Piphat

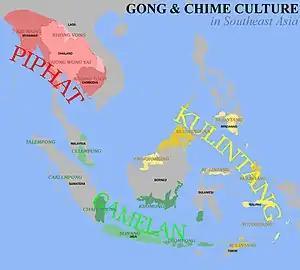
The three major indigenous genres of gong-chime music prevalent in Southeast Asia includes the "gamelan" of western Indonesia; the "kulintang" of the southern Philippines, eastern Indonesia, and eastern Malaysia; and the "piphat" of Thailand, Cambodia, Laos, and the "hsaing waing" of Burma.

"Wong piphat khrueang yai" is arranged by adding "ranat ek lek" (ระนาดเอกเหล็ก; treble metallophone) and "ranat thum lek" (ระนาดทุ้มเหล็ก; bass metallophone) to the "wong piphat khrueang khu".